Operation Halyard

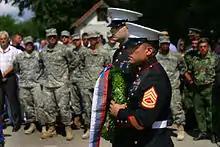
Marine Security Guards for the U.S. Embassy in Belgrade, Serbia Lance Corporal Aaron Johnston and Gunnery Sgt. Laureano Perez lay a wreath at the Halyard Mission memorial in Pranjani, Serbia.

In early-March 1944, 25 rescued pilots were brought to Pranjani. Captain Zvonimir Vučković of the First Ravna Gora Corps was responsible for their security. Mihailović ordered Vučković to build an improvised airstrip from which the aviators could be evacuated. Vučković selected a field near Pranjani. Construction of the airstrip was managed by Captain Nikola Verkić. Vučković stated: